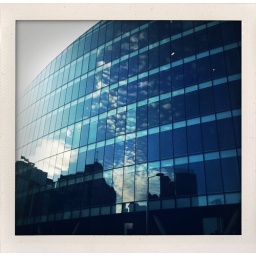
Reflection in blue glass building